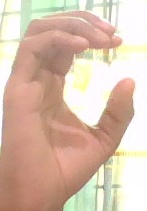
ASL sign: C